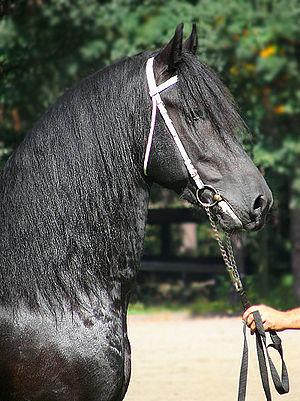
Le Frison est une race de chevaux de selle et de trait originaire de la Frise, province des Pays-Bas dont il tire son nom. Il porte toujours une robe noire, d'où son surnom, « la perle noire ». Ce cheval de prestige très ancien connaît une histoire mouvementée, monture de guerre puis cheval de course de trot, il est menacé de disparition en raison de l'engouement pour le cheval de trait lourd à la fin du XIXᵉ siècle.